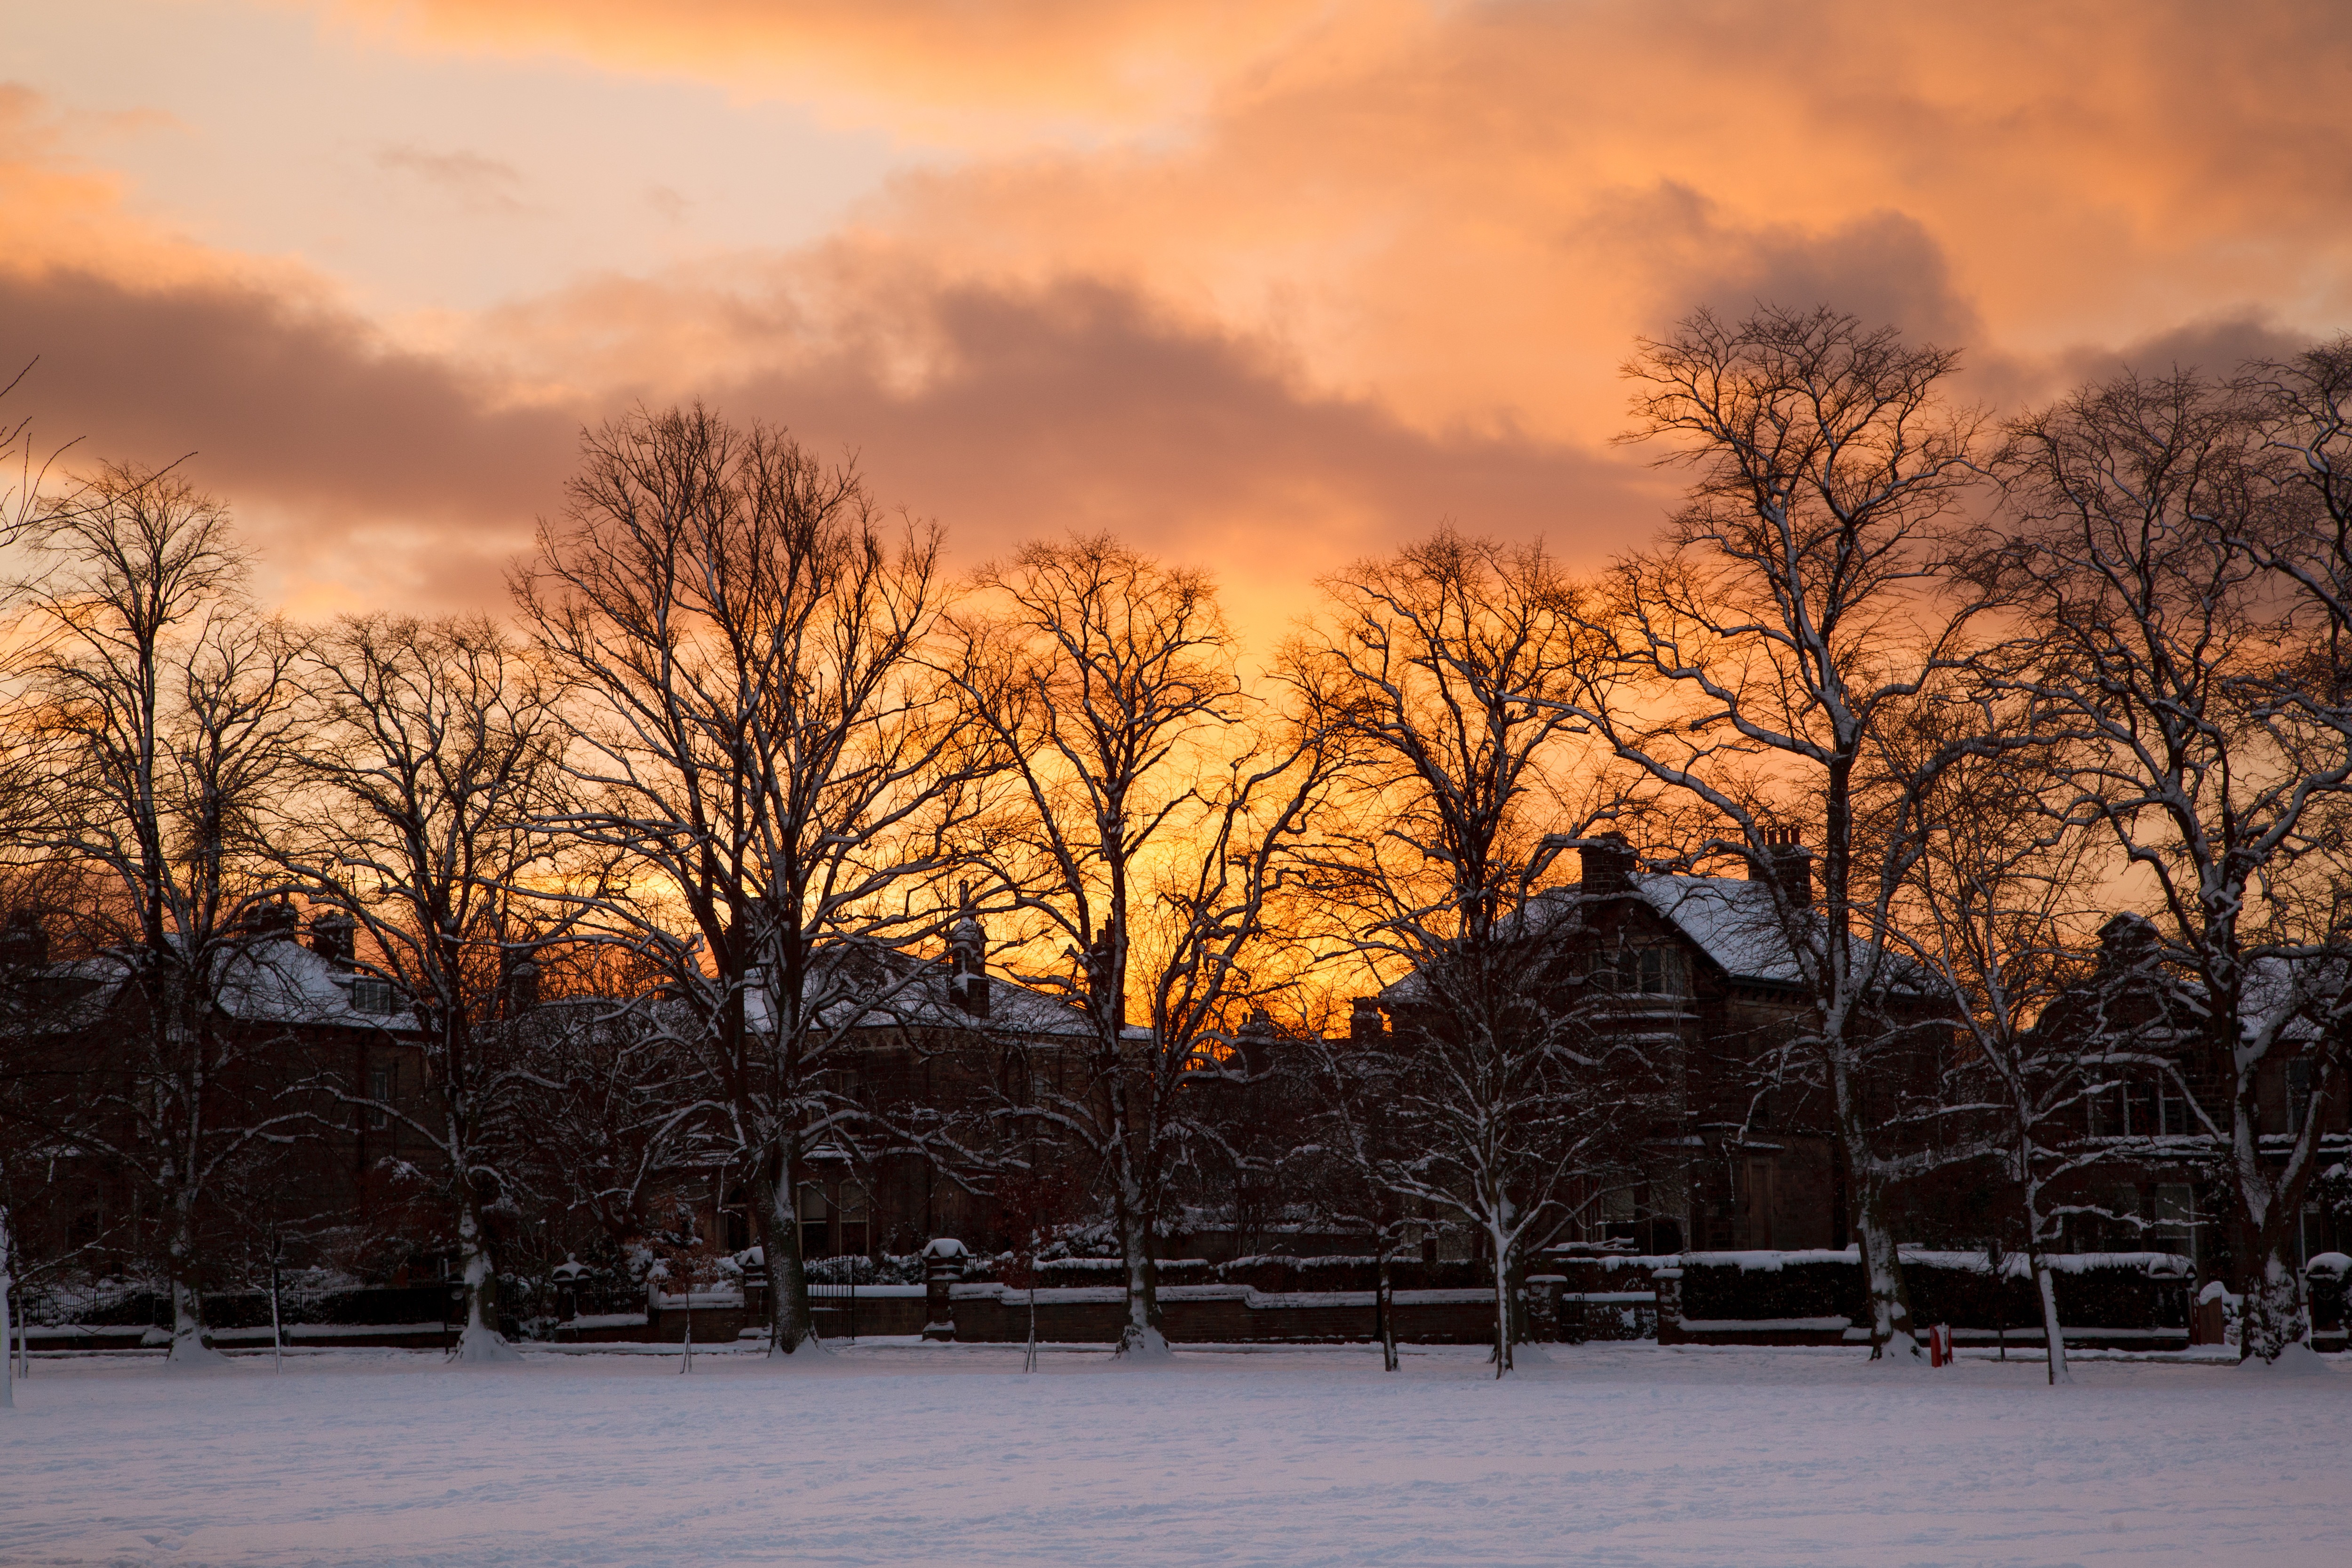
landscape, tree, nature, branch, snow, cold, winter, cloud, architecture, sky, sunrise, sunset, white, house, sunlight, morning, town, building, dawn, dusk, evening, orange, autumn, park, weather, frozen, colorful, season, clouds, houses, beautiful, woody plant